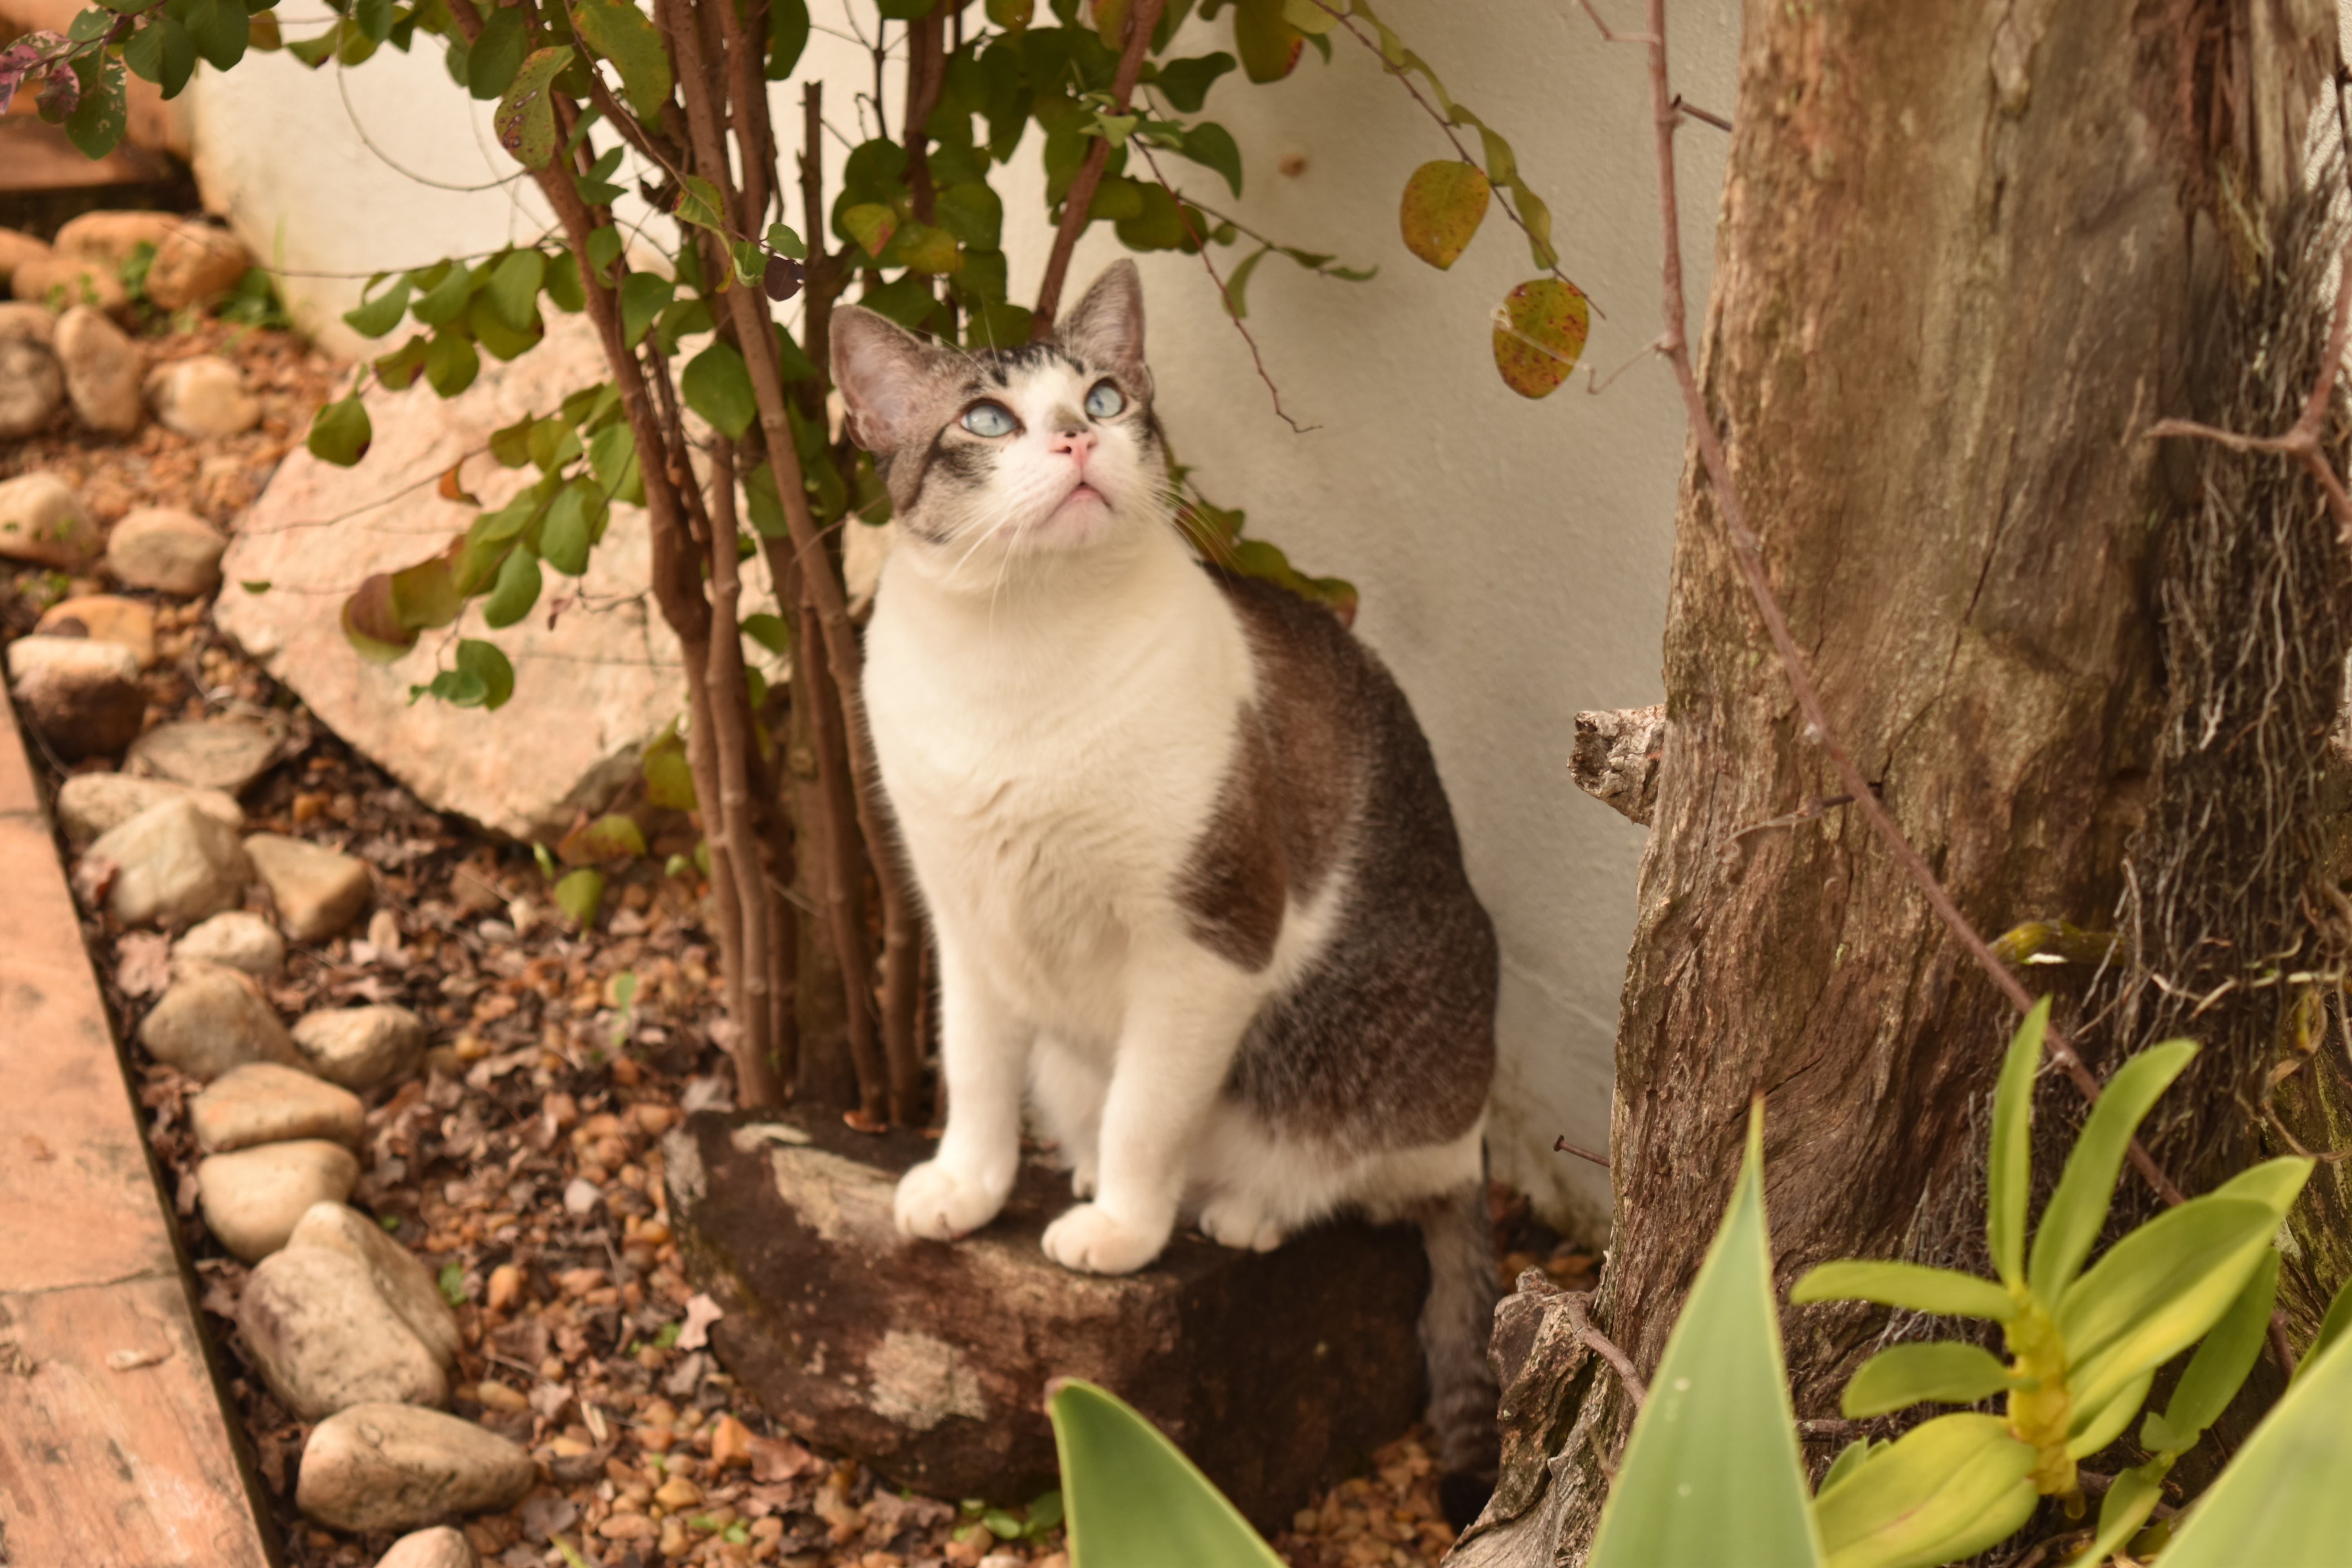
flower, cat, mammal, fauna, plants, trees, stones, look, vertebrate, small to medium sized cats, cat like mammal